Kochoki

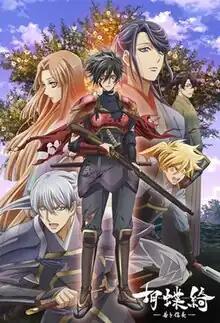
Key visual of the series

is an original anime television series produced by Studio Deen that aired from July 8 to September 23, 2019.